Question: Please indicate a possible affordance area of the sit_on_bench that can be used for sitting
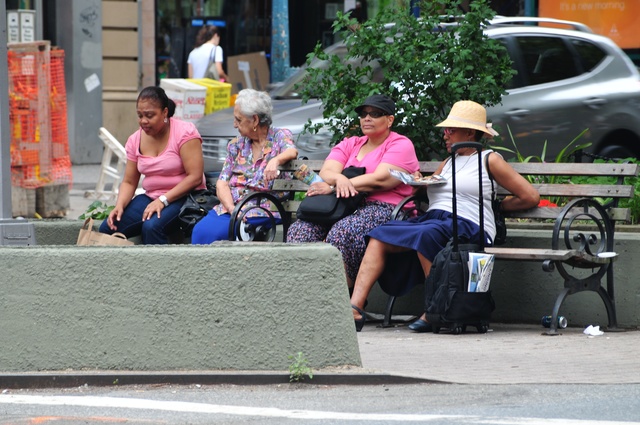
Answer: [129.5, 198.5, 618.5, 260.5]